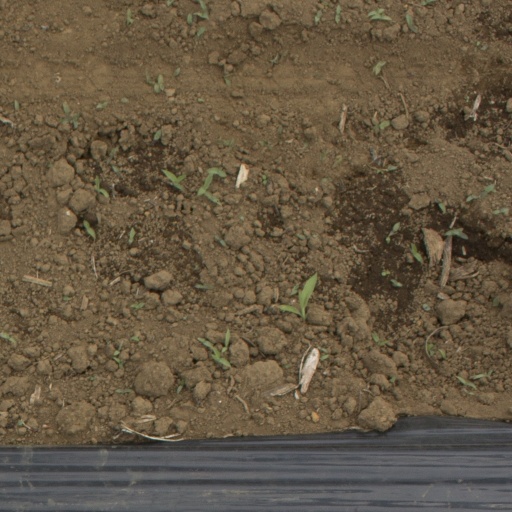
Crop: Jerusalem artichoke